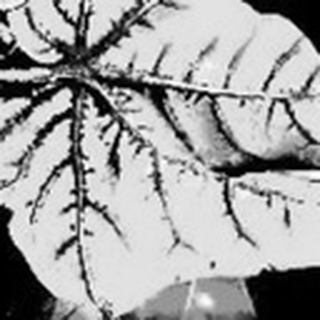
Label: cotton_bacterial_blight